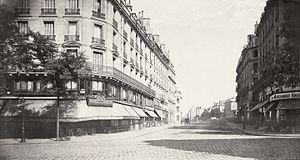
La rue des Écoles est une voie du 5ᵉ arrondissement de Paris.